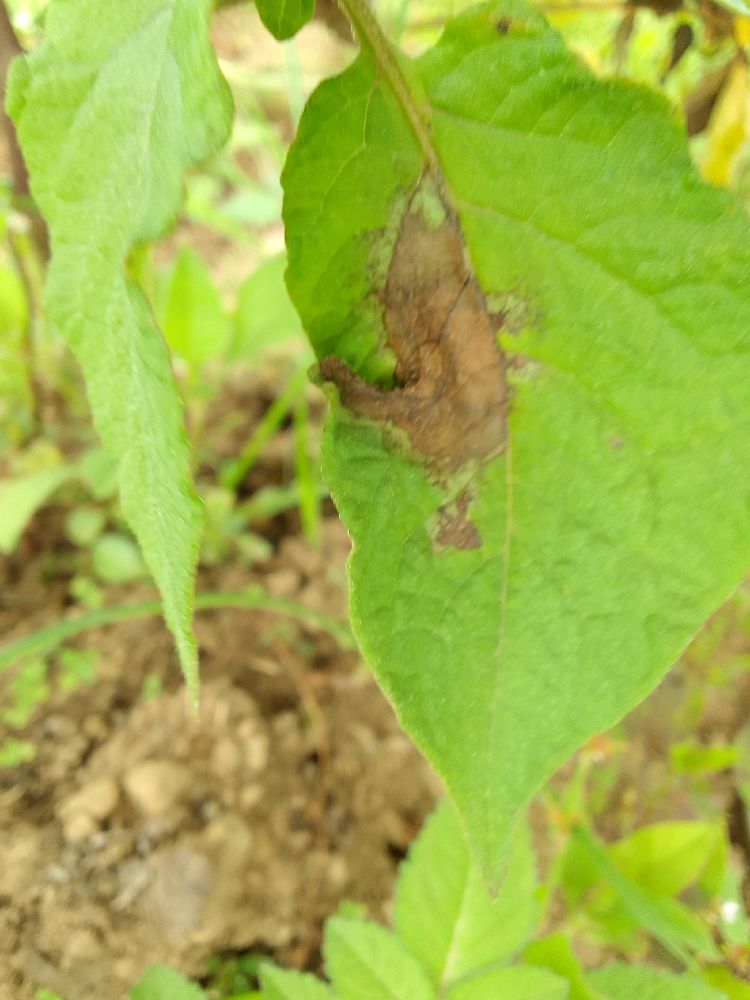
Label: Late blight